Roberto Cordone

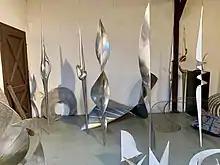
Roberto Cordone "Perpendicolari" in his studio in Cologne

A distinctive characteristic of many of his sculptures flows from his specific use of hard-to-cast alloys and intense workmanship with these materials to reflect light. His technique, which required him to expand his expertise in metalworking, grew from the realization that “light-reflections could be used to substitute for many of the lines and contours” in a sculpture.